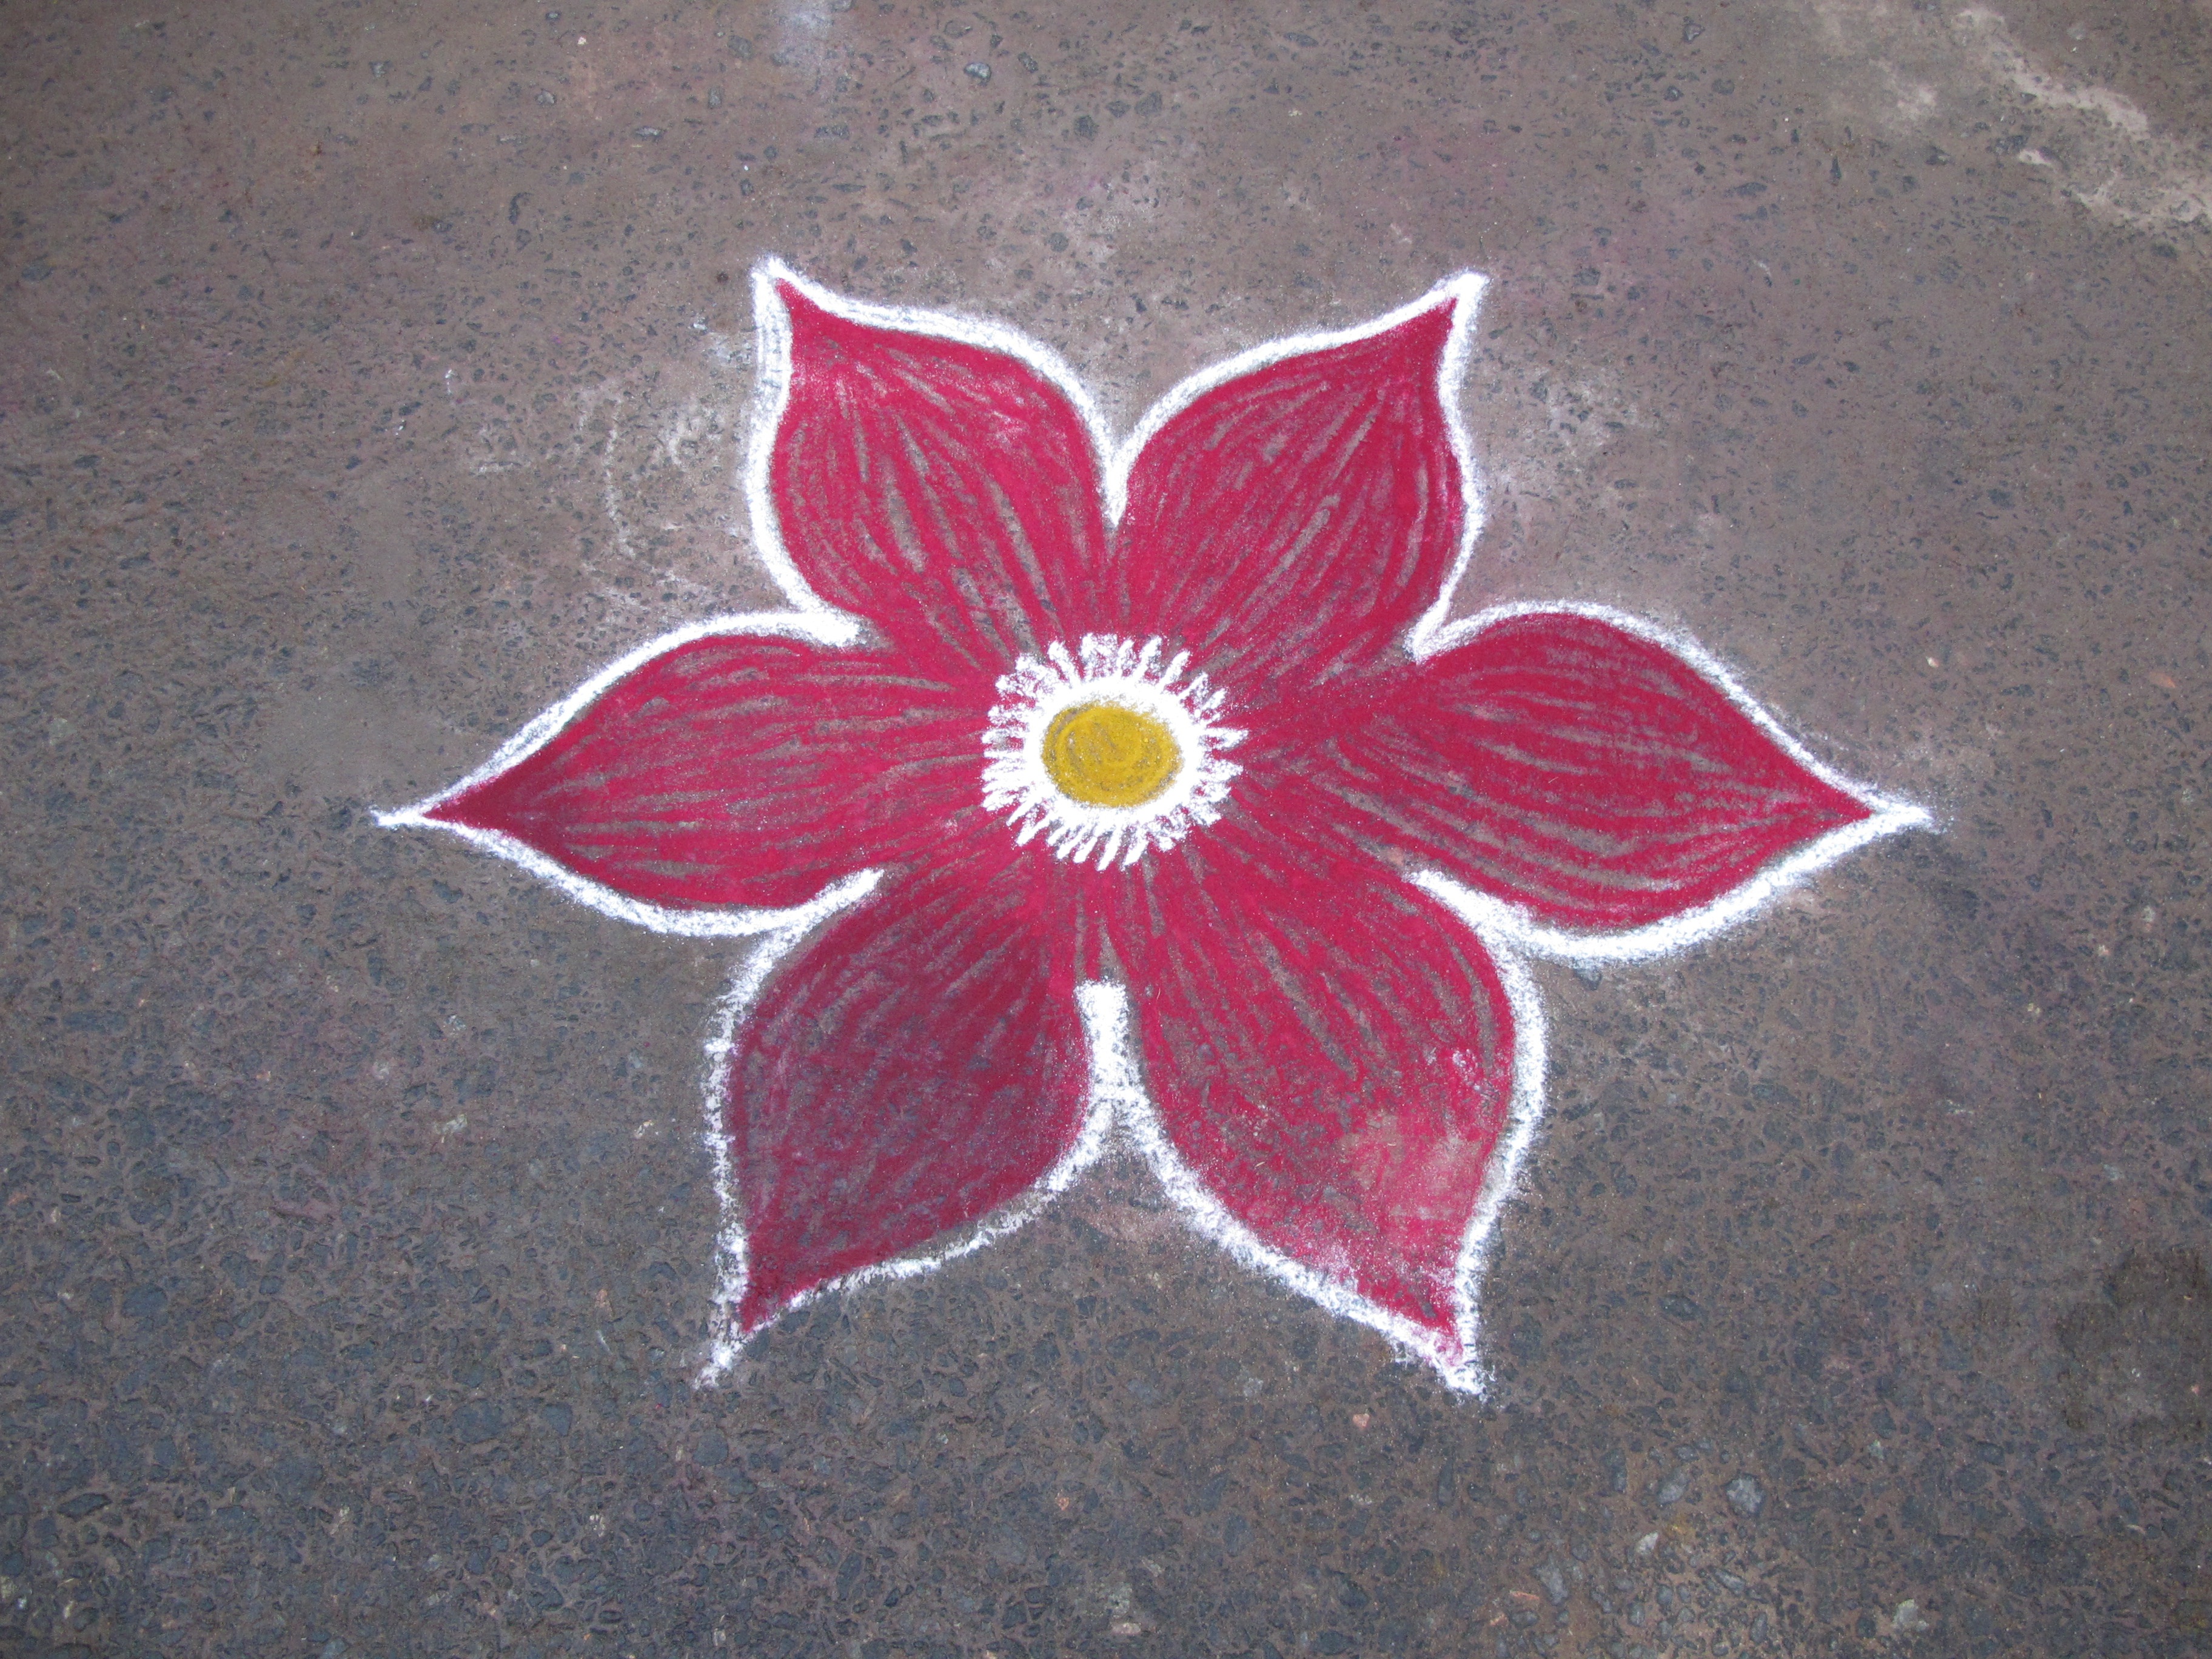
plant, wheel, leaf, flower, petal, asphalt, red, color, paint, pink, textile, art, chalk